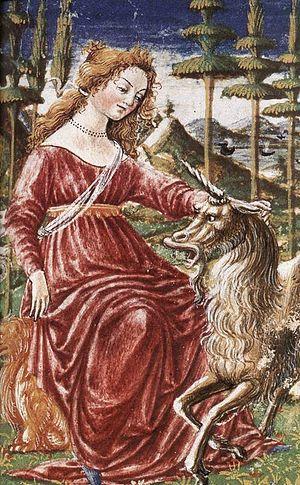
La virginité est un concept relatif à une personne n'ayant jamais eu de relations sexuelles. Ne reposant pas sur une base biologique, la virginité est un fait social, culturel et religieux. C'est surtout la virginité féminine qui représente un enjeu, tandis que celle des hommes est de faible importance. Elle est souvent associée aux notions de pureté et d'honneur, en particulier dans les cultures et les religions qui insistent sur l'abstinence avant le mariage.